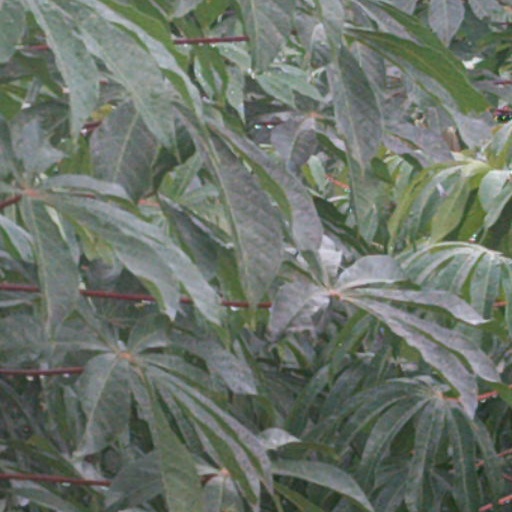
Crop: cassava